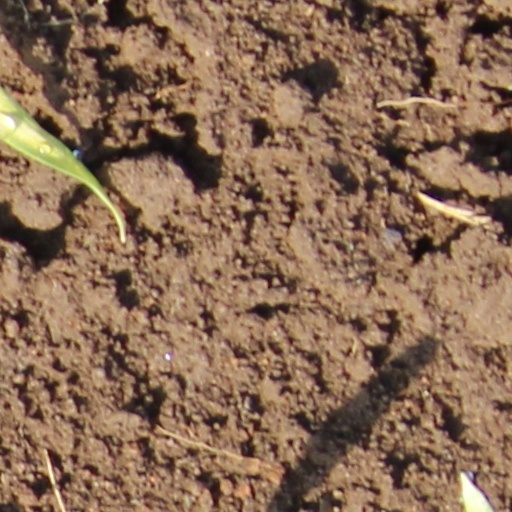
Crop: wheat